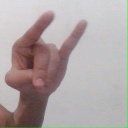
अक्षर: च